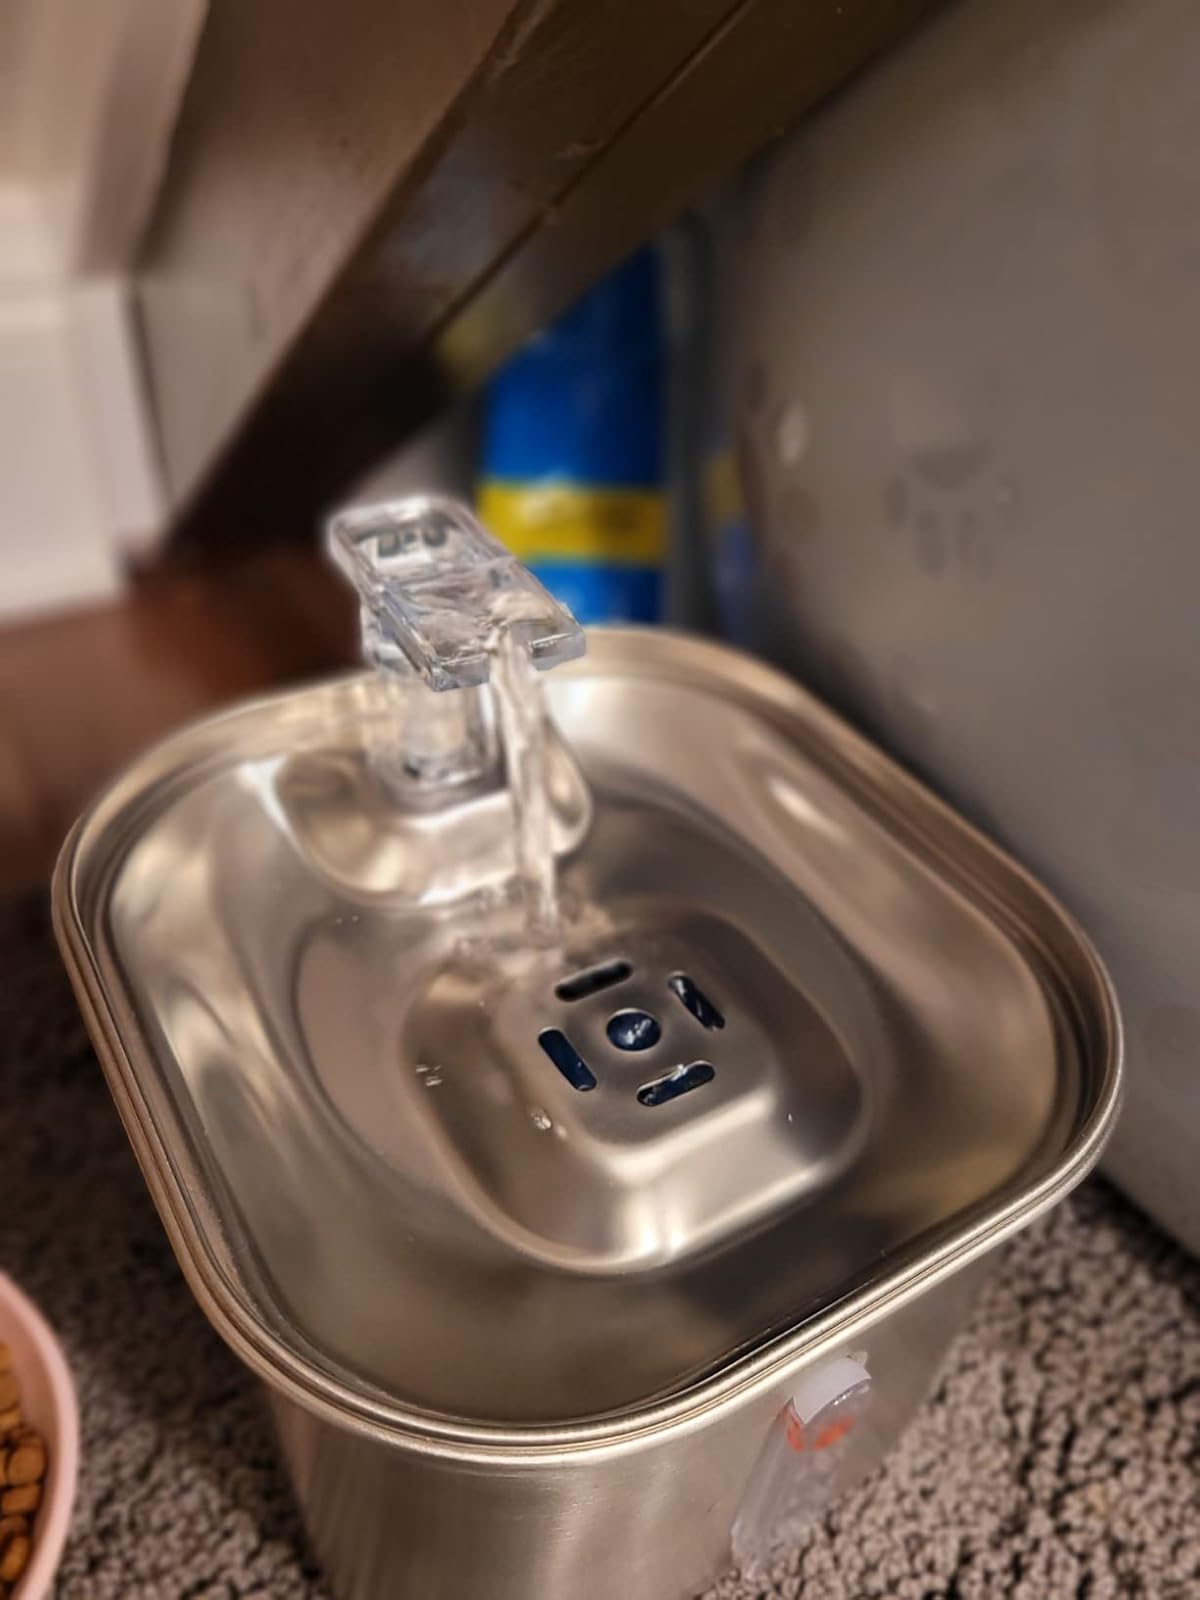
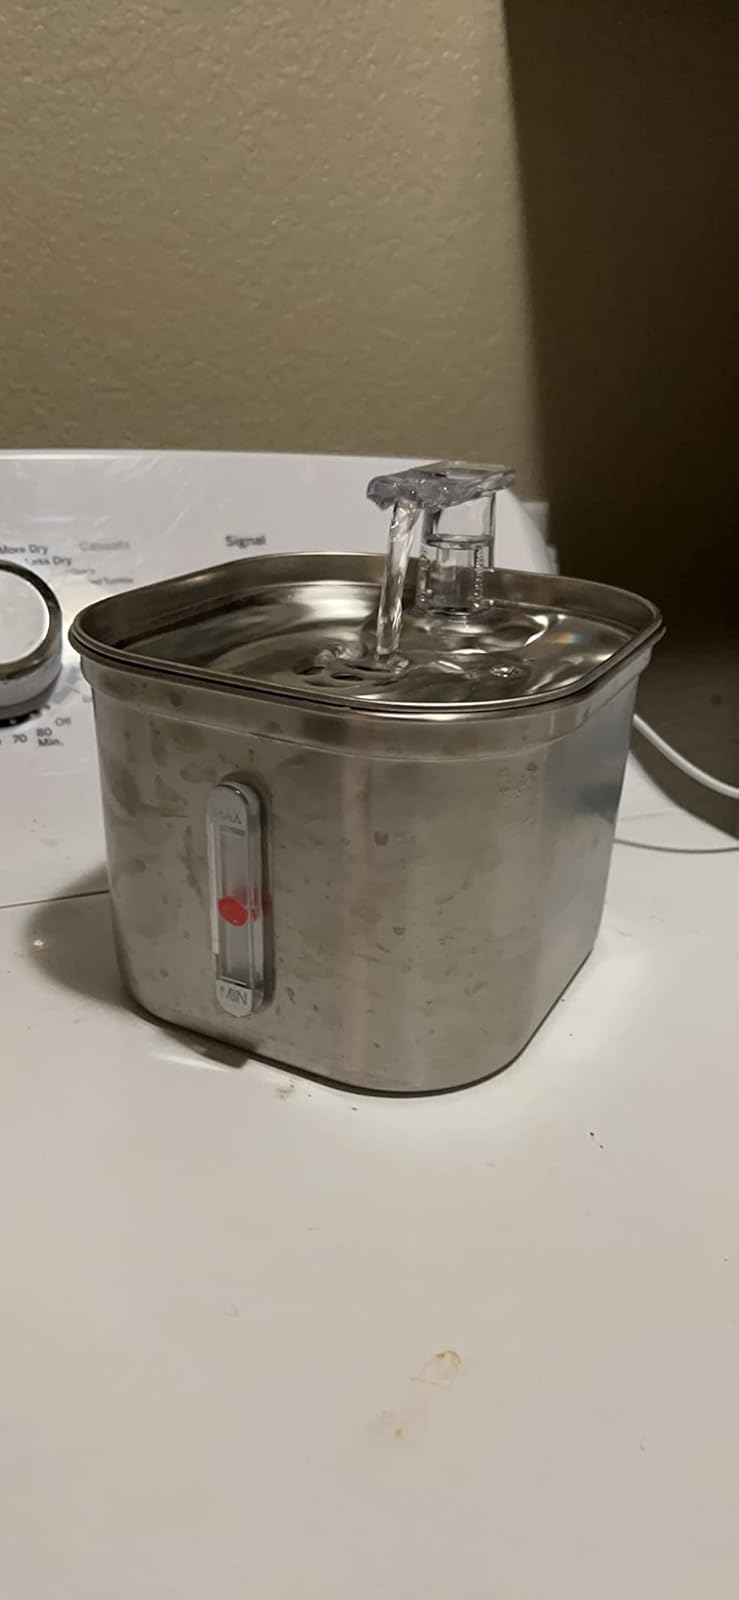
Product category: items_bowl
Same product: yes